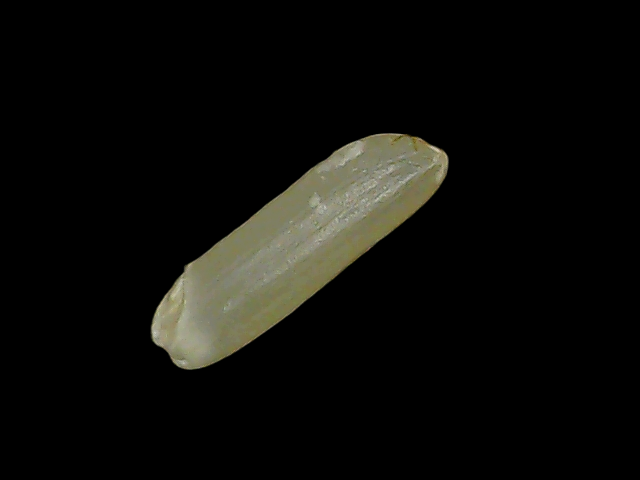
Rice variety: Binadhan19